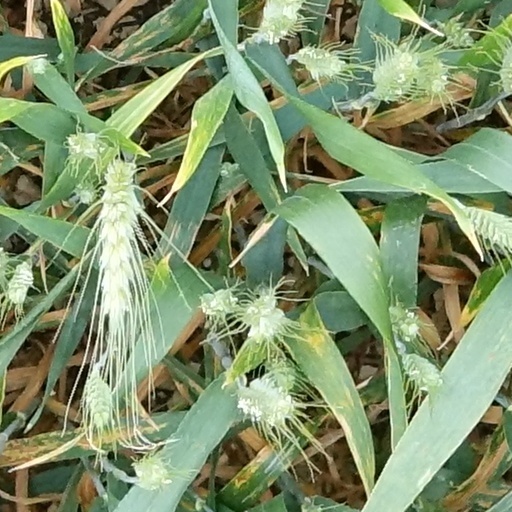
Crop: wheat